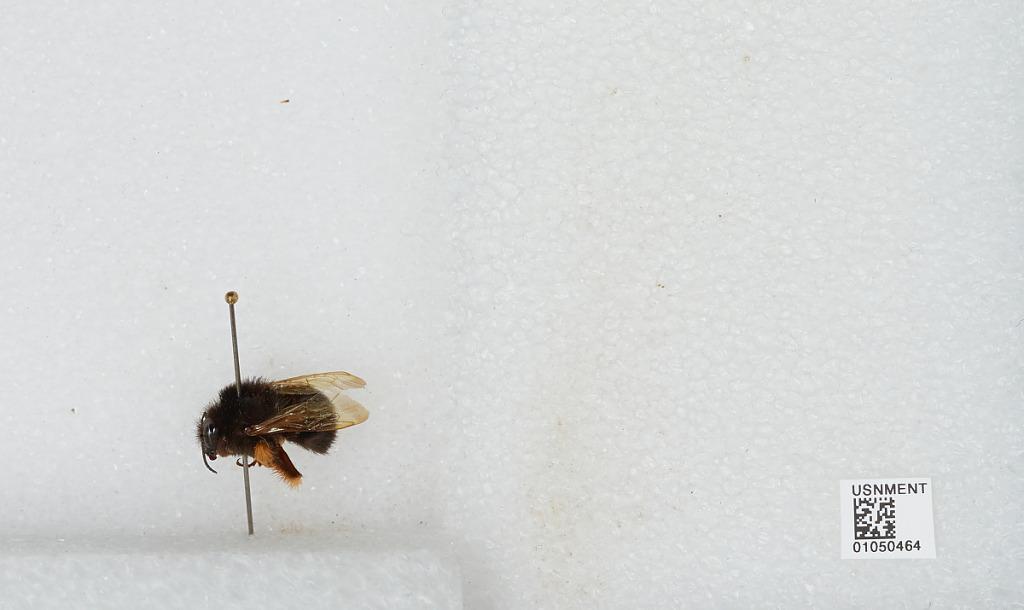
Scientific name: Bombus sp.